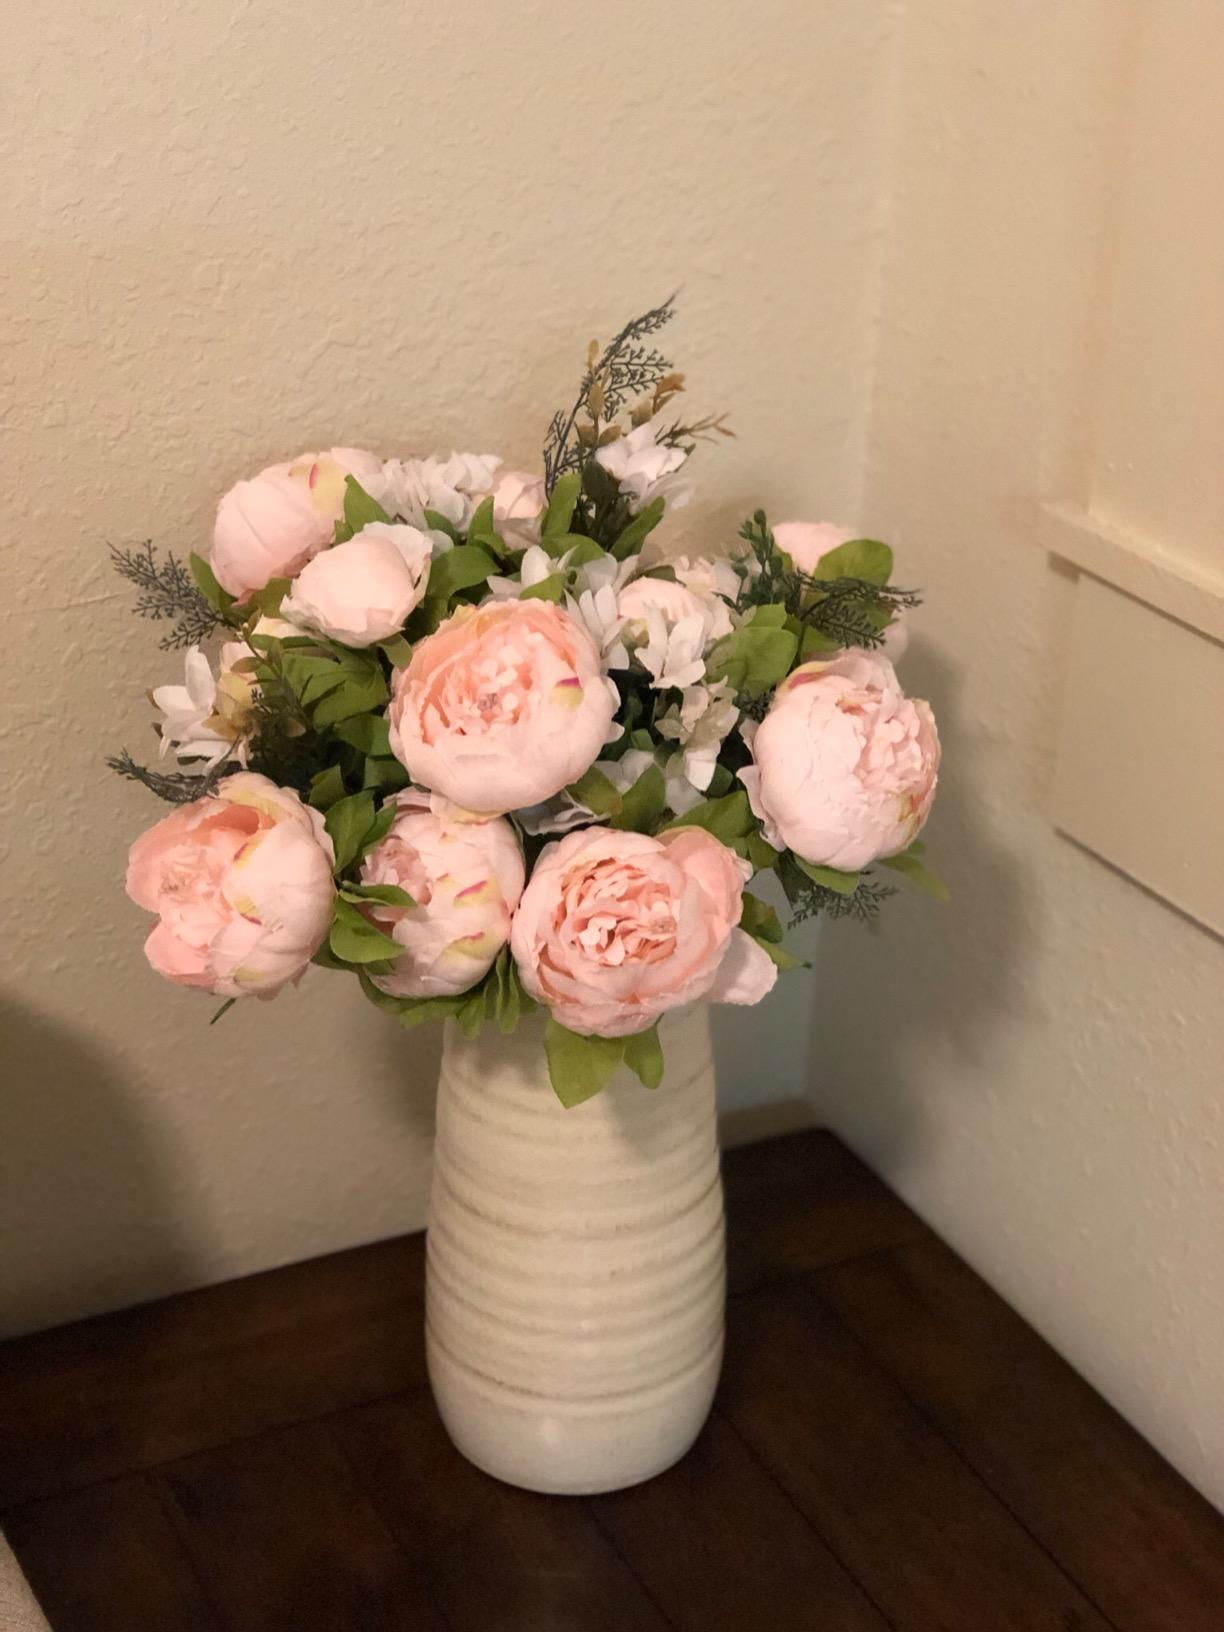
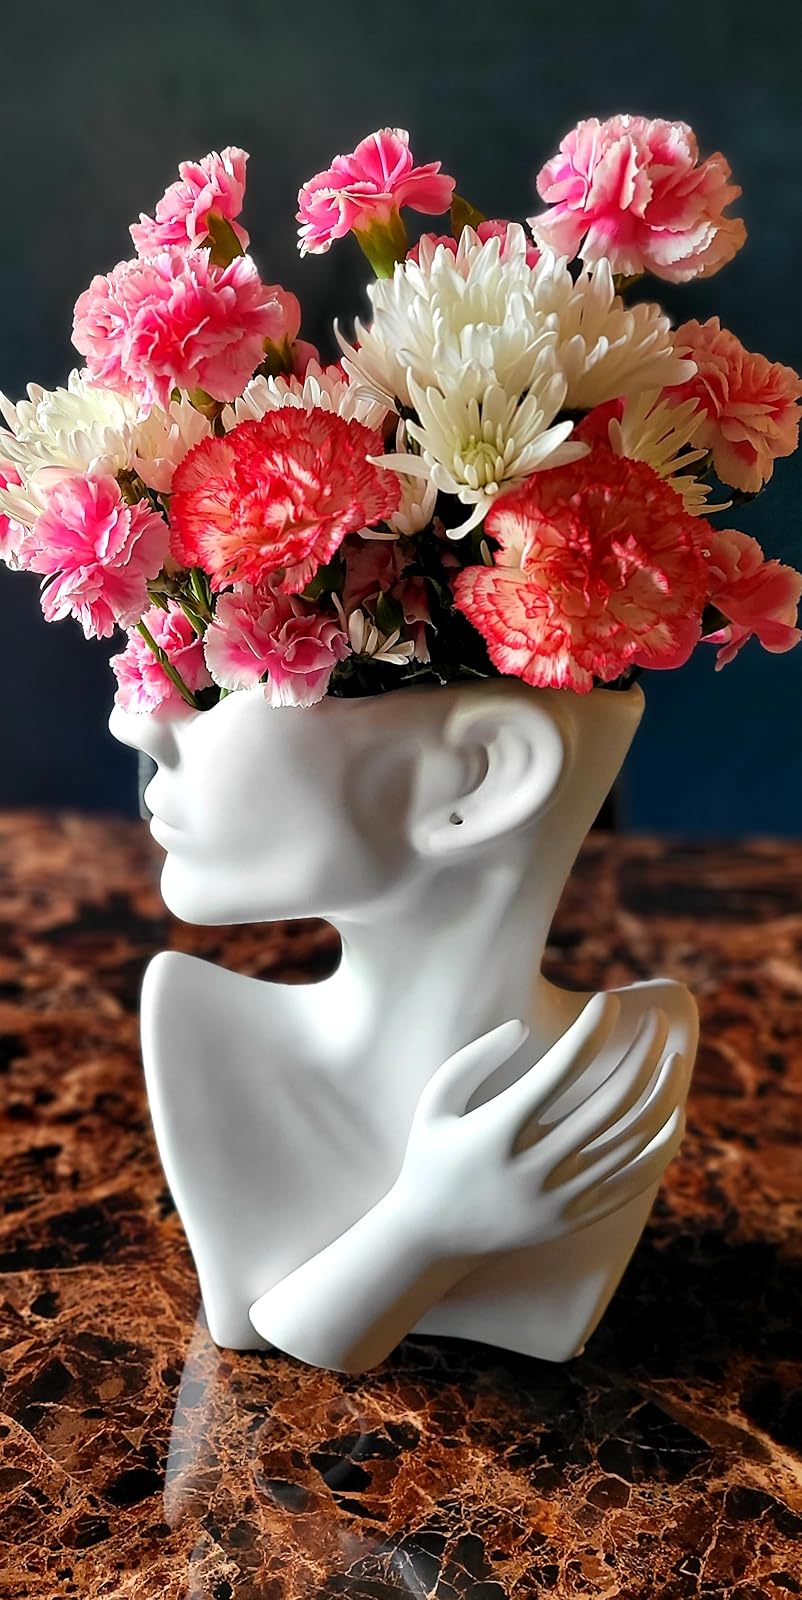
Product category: vase
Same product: no